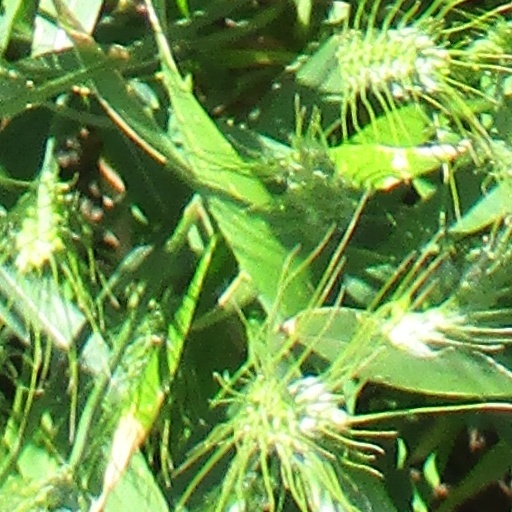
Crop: wheat